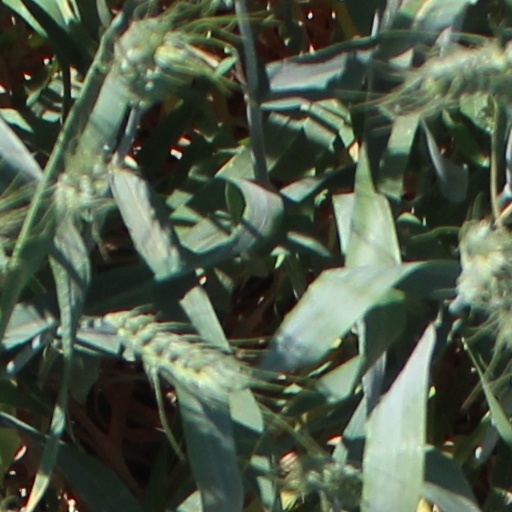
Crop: wheat